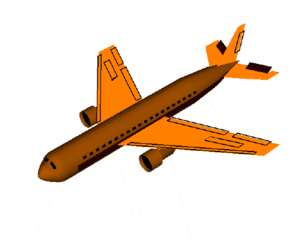
Højderor
Duvning ved hjælp af højderor.
Et højderor sidder på bagkanten af flyets haleplan, eller udgør hele flyets haleplan. Når højderoret vippes opad vil flyets næse løftes og hvis højderoret vippes nedad, vil næsen dykke. Næsens stilling ændrer i første omgang flyets hastighed og derefter flyvehøjden. Højderorene gør at flyet roterer om tværaksen, også kaldet "duvning" og pitch. Højderorene påvirkes ved at flytte styrepinden eller flyrattet frem eller tilbage.